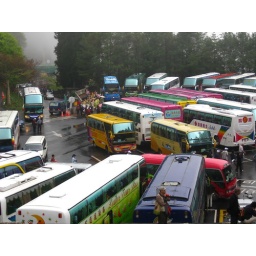
Tour buses in the carpark. The flower festival is very popular.